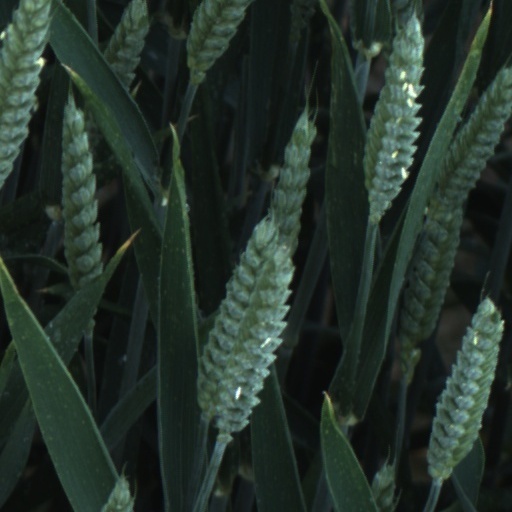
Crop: wheat